Describe the emotion expressed in this image:  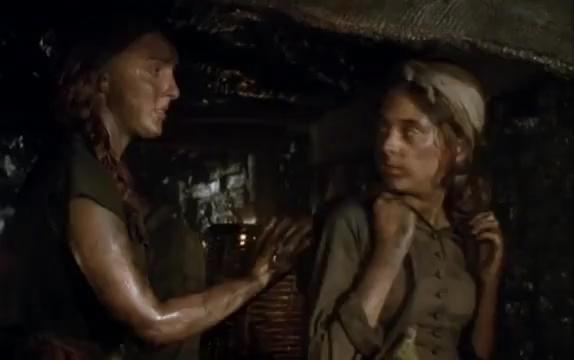
This person displays Pain, valence and arousal with low intensity.